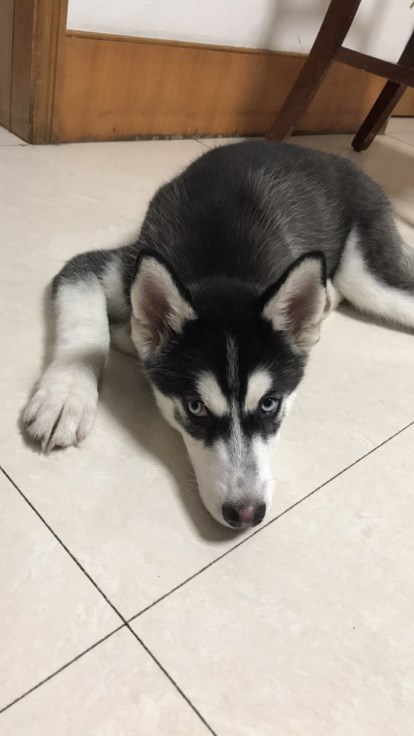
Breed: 1160-n000003-Siberian_husky